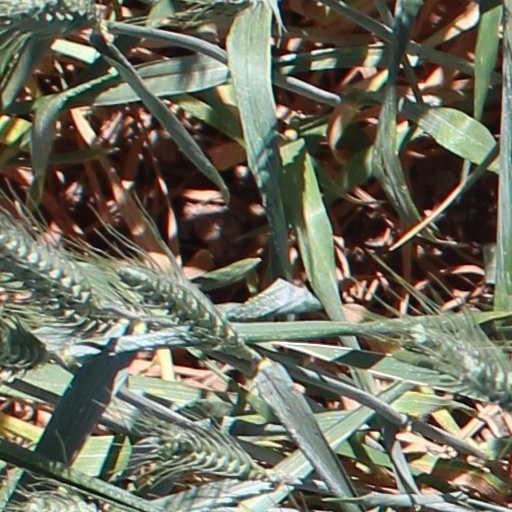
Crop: wheat